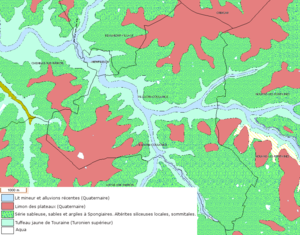
Carte géologique de la commune de Villeloin-Coulangé
Villeloin-Coulangé est une commune française de la région Centre-Val de Loire située dans le département d'Indre-et-Loire, au sud-est de Tours. D'une superficie de 3 452 hectares, la commune fait partie de la communauté de communes Loches Sud Touraine dans le canton de Loches. En 2014, elle comptait 647 habitants, répartis entre le bourg et l'ensemble des hameaux. Ses habitants sont appelés les Villaloupéens.